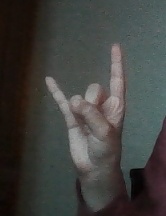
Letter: la